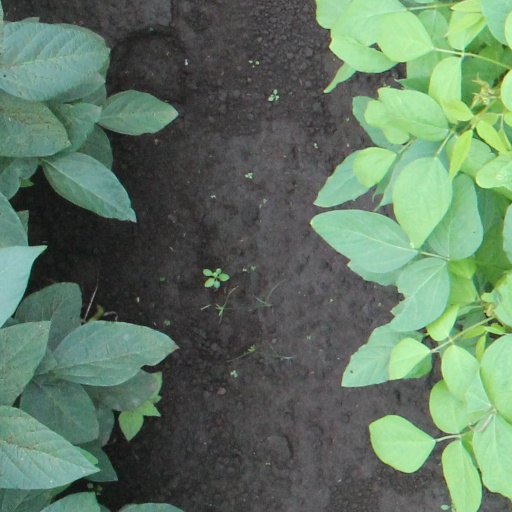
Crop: soybean